Elizabeth Poston

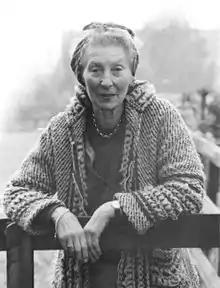
Elizabeth Poston

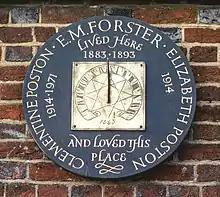
Plaque designed by Bob Duvivier at Rooks Nest, the former home which was the inspiration for Howards End in E M Forster's novel.

Poston was born in Highfield House in Pin Green, which is now the site of Hampson Park in Stevenage. In 1914 she moved with her mother, Clementine Poston, to nearby Rooks Nest House where E. M. Forster had lived as a child. Poston and Forster subsequently became good friends. After attending Queen Margaret's School, York and studying with pianist Harold Samuel, she attended the Royal Academy of Music (RAM) in London, where both Peter Warlock and Ralph Vaughan Williams encouraged her talents and where she studied composition with Julius Harrison. She won a prize from the RAM for her one movement Violin Sonata, which was subsequently broadcast by the BBC on 9 July 1928, with Antonio Brosa as soloist and Victor Hely-Hutchinson piano.